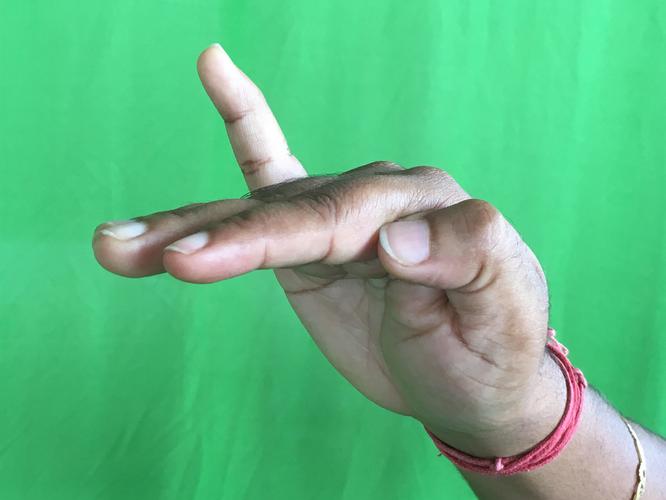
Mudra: Hamsapaksha
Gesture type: double_hand